Charles Morley Wenyon

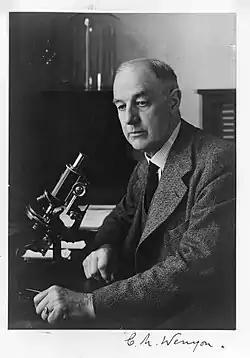
Charles Morley Wenyon

Charles Morley Wenyon (1878–1948) was a distinguished English protozoologist.